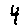
Label: 4